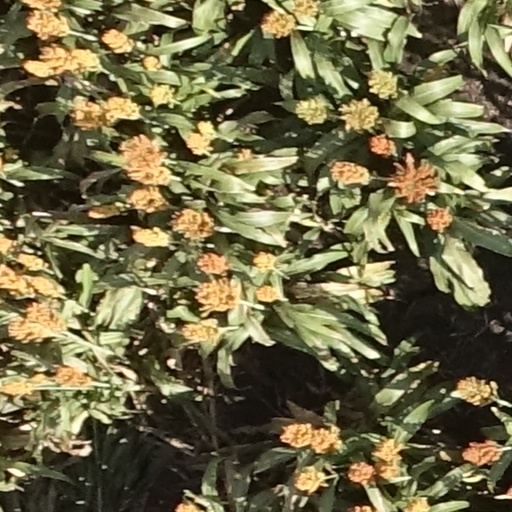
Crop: sorghum